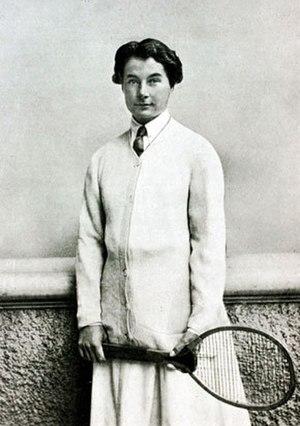
Ethel Warneford Thomson dite Ethel Thomson, née le 8 juin 1879 à Islington, Grand Londres et morte le 11 août 1965 à Budleigh Salterton, est une joueuse de tennis britannique du début du XXᵉ siècle. Elle est aussi connue sous son nom de femme mariée, Ethel Thomson-Larcombe.